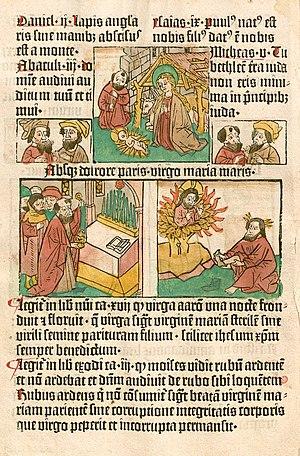
Pfister-Nativité
La Biblia pauperum est un recueil d'images bibliques commentées, souvent en langue vernaculaire, populaire à la fin du Moyen Âge. Un tel recueil est composé en général de 40 à 50 feuilles. Chaque feuille est structurée de manière semblable ; elle illustre une scène de la vie du Christ tirée du Nouveau Testament, mise en relation avec deux épisodes de l'Ancien Testament. Elle contient de plus les images de quatre prophètes qui commentent la scène par des paroles qui leur sont attachées par des banderoles.